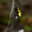
Label: spider